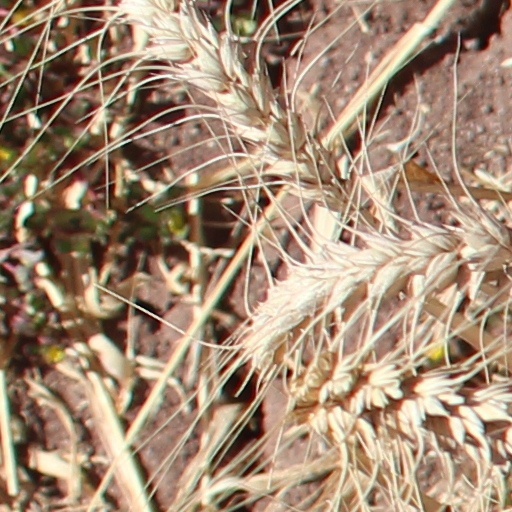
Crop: wheat